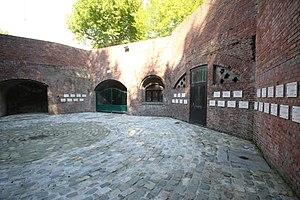
Cour sacrée dans laquelle se dresse, depuis juin 1965, un mémorial rappelant les 68 résistants qui y furent exécutés entre 1943 et 1944 du fort de Bondues..
Le fort de Bondues, appelé brièvement fort Lobau, est un fort semi-enterré situé à Bondues qui faisait partie de la ceinture de douze forts qui entourait Lille. Ce fort est situé au nord-nord-est de la place, à 41 mètres d'altitude.